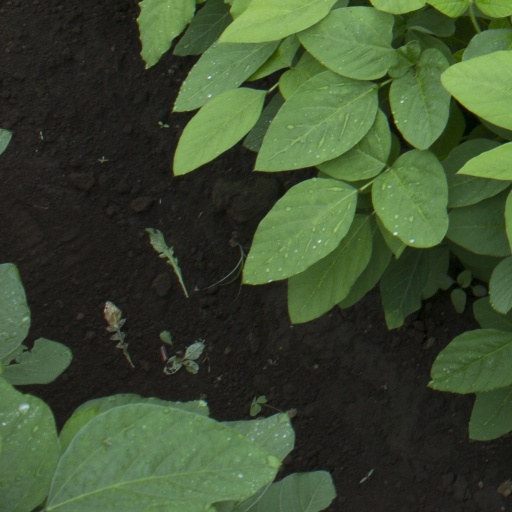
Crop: soybean